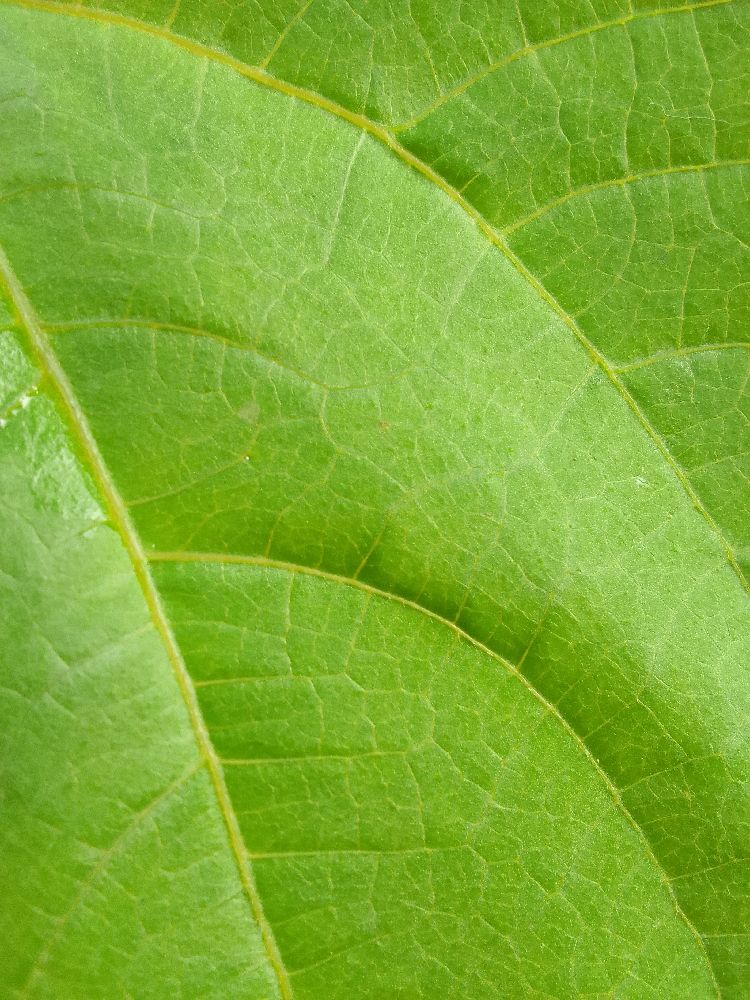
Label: healthy